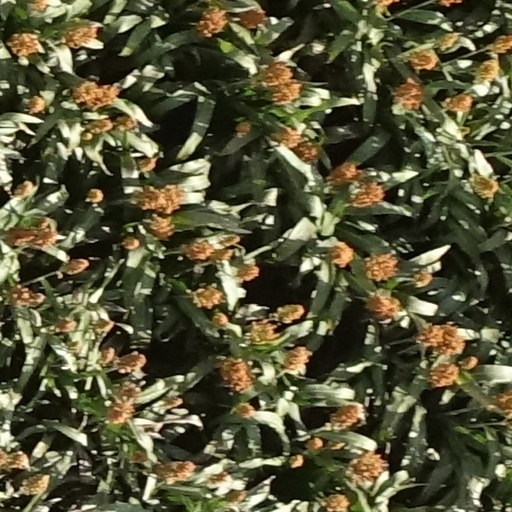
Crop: sorghum